Trindade, Rio de Janeiro

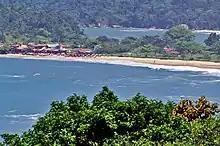
Overlooking the beach

Trindade (Portuguese for trinity) is a bairro in the Municipality of Paraty, located at the south-western tip of the federal state of Rio de Janeiro of Brazil, right on the border to São Paulo. Trindade was traditionally a Caiçara fishing village. Today, it is largely made up of craft shops and restaurants catering to tourists. Part of Trindade belongs to the Serra da Bocaina National Park and is protected by the Icmbio.